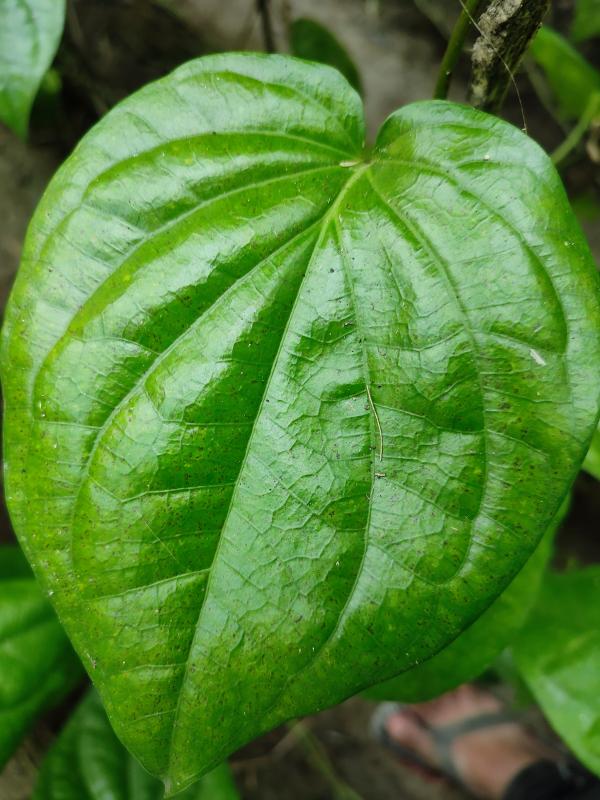
Label: Healthy_Leaf